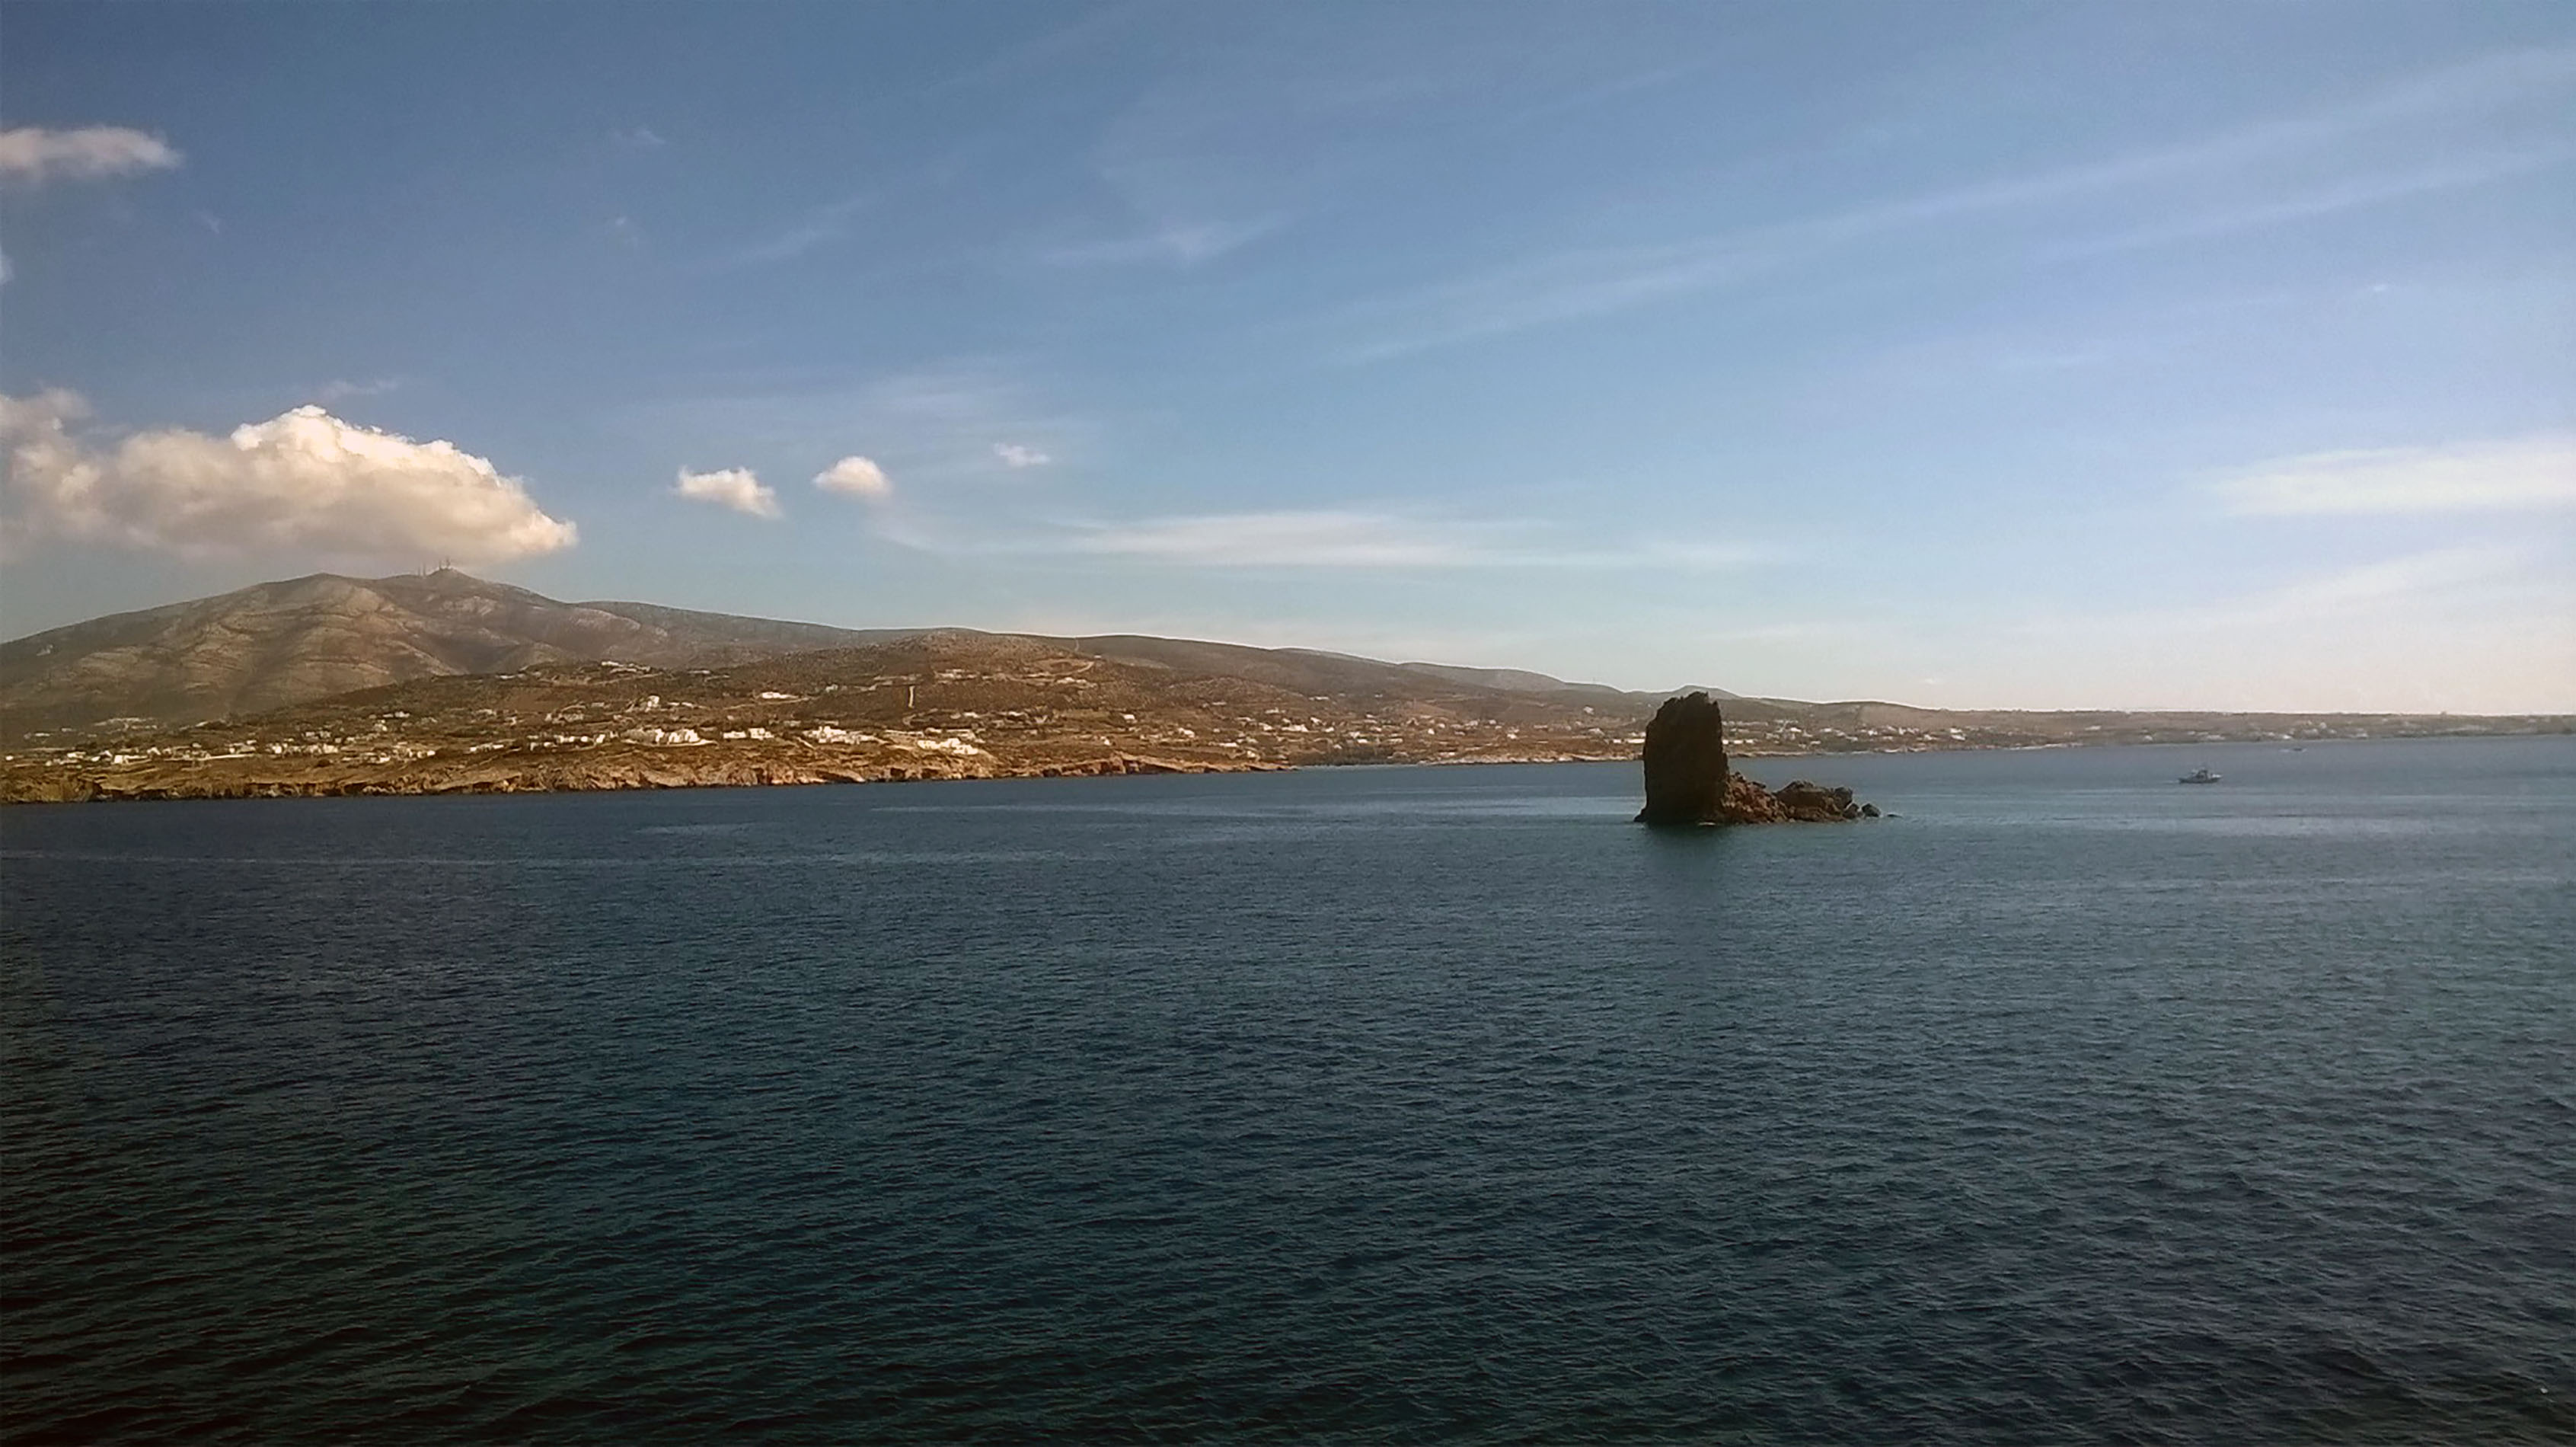
paros, island, greece, sailing, sky, body of water, water, water resources, sea, horizon, cloud, mountain, ocean, calm, sound, lake, highland, waterway, river, coast, coastal and oceanic landforms, tourism, loch, reservoir, hill, meteorological phenomenon, vacation, bay, city, promontory, channel